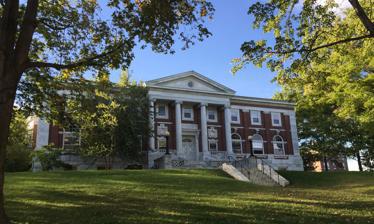
Building: Eaton Hall (Tufts University)
Country: United States of America
Year built: 1908
Library, classroom in Massachusetts, US Eaton Hall Eaton Hall Former names Eaton Memorial Library General information Type Library, classroom Architectural style Neoclassical Town or city Medford, Massachusetts Country US Coordinates 42°24′25″N 71°07′07″W / 42.406832°N 71.118674°W / 42.406832; -71.118674 Named for Rev. Charles H. Eaton Groundbreaking 1905 Opened 1908 Renovated 1949 Owner Tufts University Technical details Material Brick, marble Floor count Three Design and construction Architect(s) Whitfield & King Renovating team Architect(s) Arland A. Dirlam Eaton Hall , built in 1908 as Eaton Memorial Library , used to be the main library building at Tufts University in Medford, Massachusetts . The historic building was designed by Whitfield & King and donated to the university by Andrew Carnegie . It was one of the first college libraries built with Carnegie funds and is one of the few that never bore his name. Today the building houses departmental offices, classrooms and a computer lab. History In 1904, Andrew Carnegie donated $100,000 to build a library on the Tufts campus. The building was one of 43 libraries which he built in Massachusetts. Mrs. Carnegie decided that rather than having the library share the Carnegie name, the building would be a memorial to Rev. Charles H. Eaton who had presided over her wedding in New York City in 1887. Eaton was a Tufts alumnus from the Class of 1874, and was president of the Mathematican [ sic ? ] Club. Eaton later graduated from the Crane Theological School with a divinity degree in 1887. Eaton also served as the president of the New York Association of Tufts College. Construction began in 1905, and was completed in 1908. Originally the books were stored in College Hall, now Ballou Hall where students were allowed to access the collection for one hour a week. Later on, it was stored in Middle Hall, now Packard Hall . When the collection moved to Eaton, the collection was split up into four specialized libraries in chemistry, engineering, physics-mathematics, and religion. The cost of equipping the library was over $11,000 and shelving was not completed until 1938. The library could hold about 73,000 volumes and 64,000 pamphlets. In 1950, an addition doubled the space for the library. The new wing became the reading room and contained plaques dedicated to 102 Tufts students and alumni who lost their lives during World War II. It was dedicated on December 7, 1950. In 1965, the collection outgrew the building and a new library deemed Wessell library was constructed next to Eaton. The interior has since become a lounge and later classrooms and a computer lab. Architecture The building is centrally located on top of Walnut Hill . The New York firm Whitfield & King designed the building in a neoclassical style with red brick walls, elaborate marble columns and trim. The main entrance displays an imposing pediment supported by four Corinthian columns and elevated on a marble slab. The original main entrance opened up to a main hall with a grand staircase, flanked on either end by a reading room and a lecture room. Beneath the stairs was the entrance to the stacks. The stack area was designed to hold 200,000 books. The grand staircase led to a second floor with six spaces for special collections and two archivist offices. The addition, later built in 1949–50, was designed by Arland A. Dirlam to match the style of the original section. Newly constructed Eaton Hall on the Tufts campus References